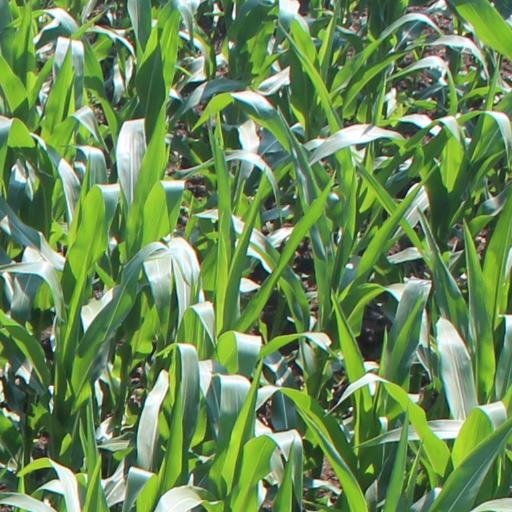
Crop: maize; corn